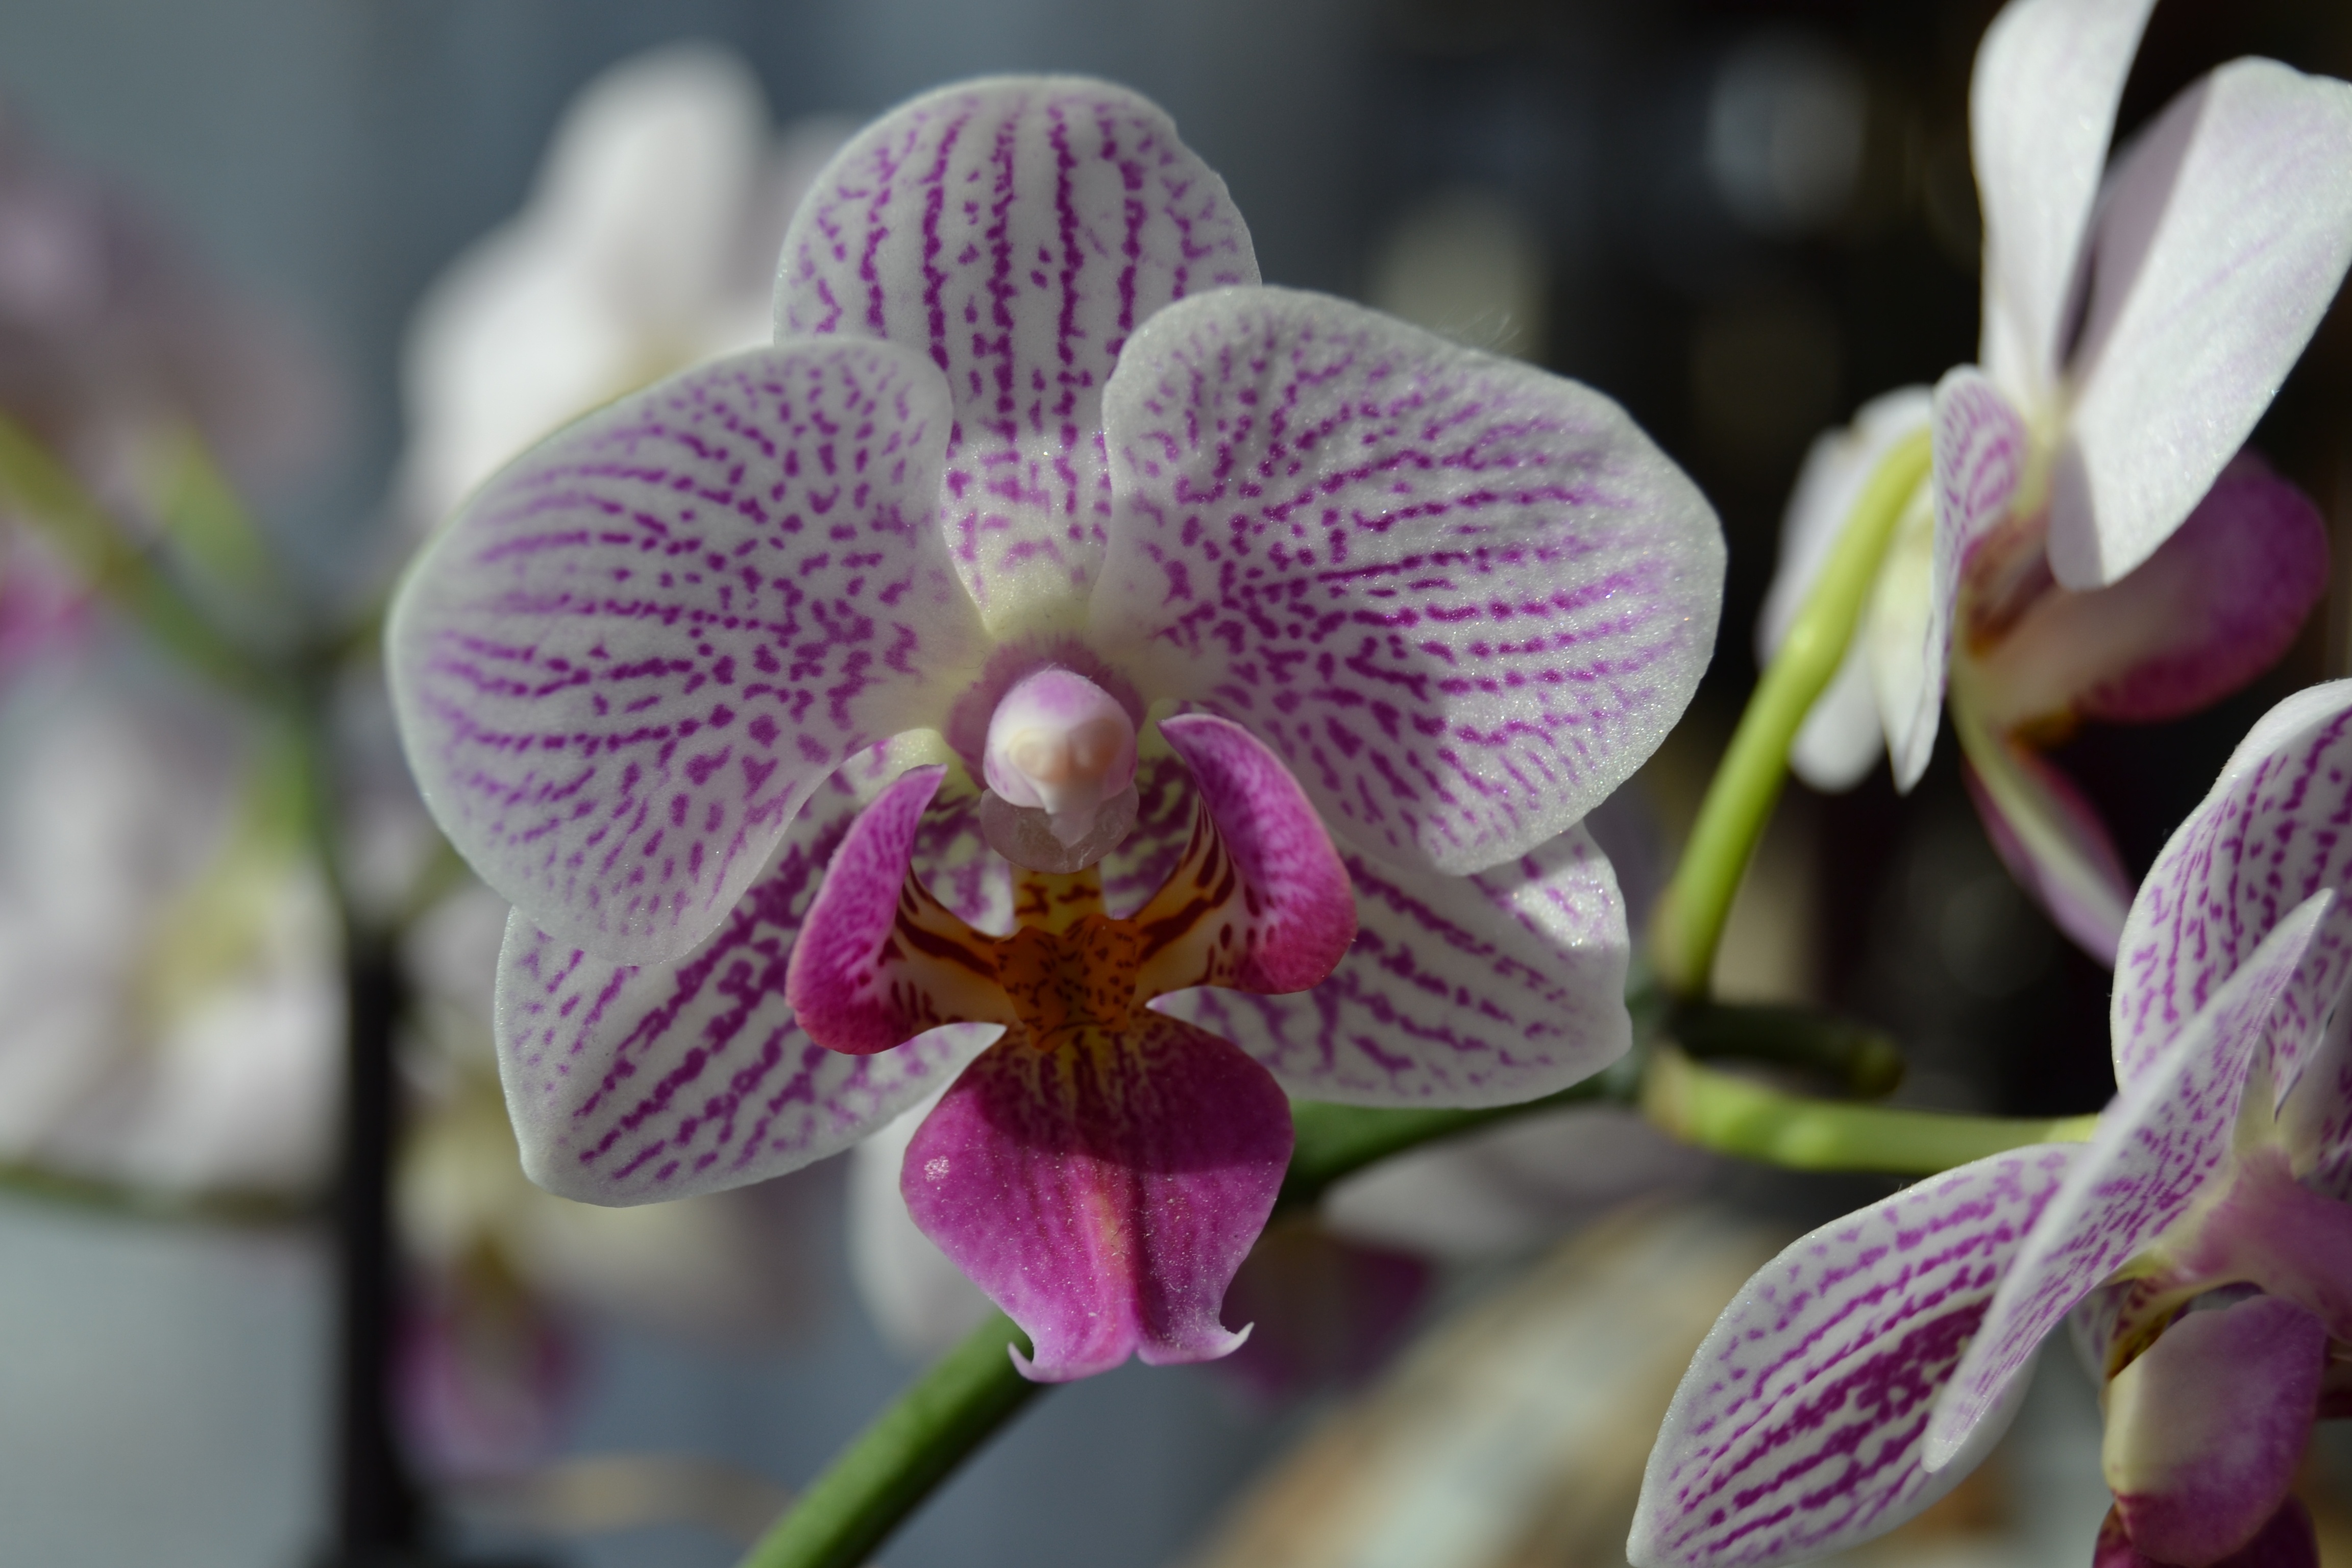
nature, blossom, plant, flower, petal, botany, flora, orchid, eye, zoom, macro photography, flowering plant, cattleya, dendrobium, land plant, moth orchid, christmas orchid, cattleya labiata, phalaenopsis equestris, laelia